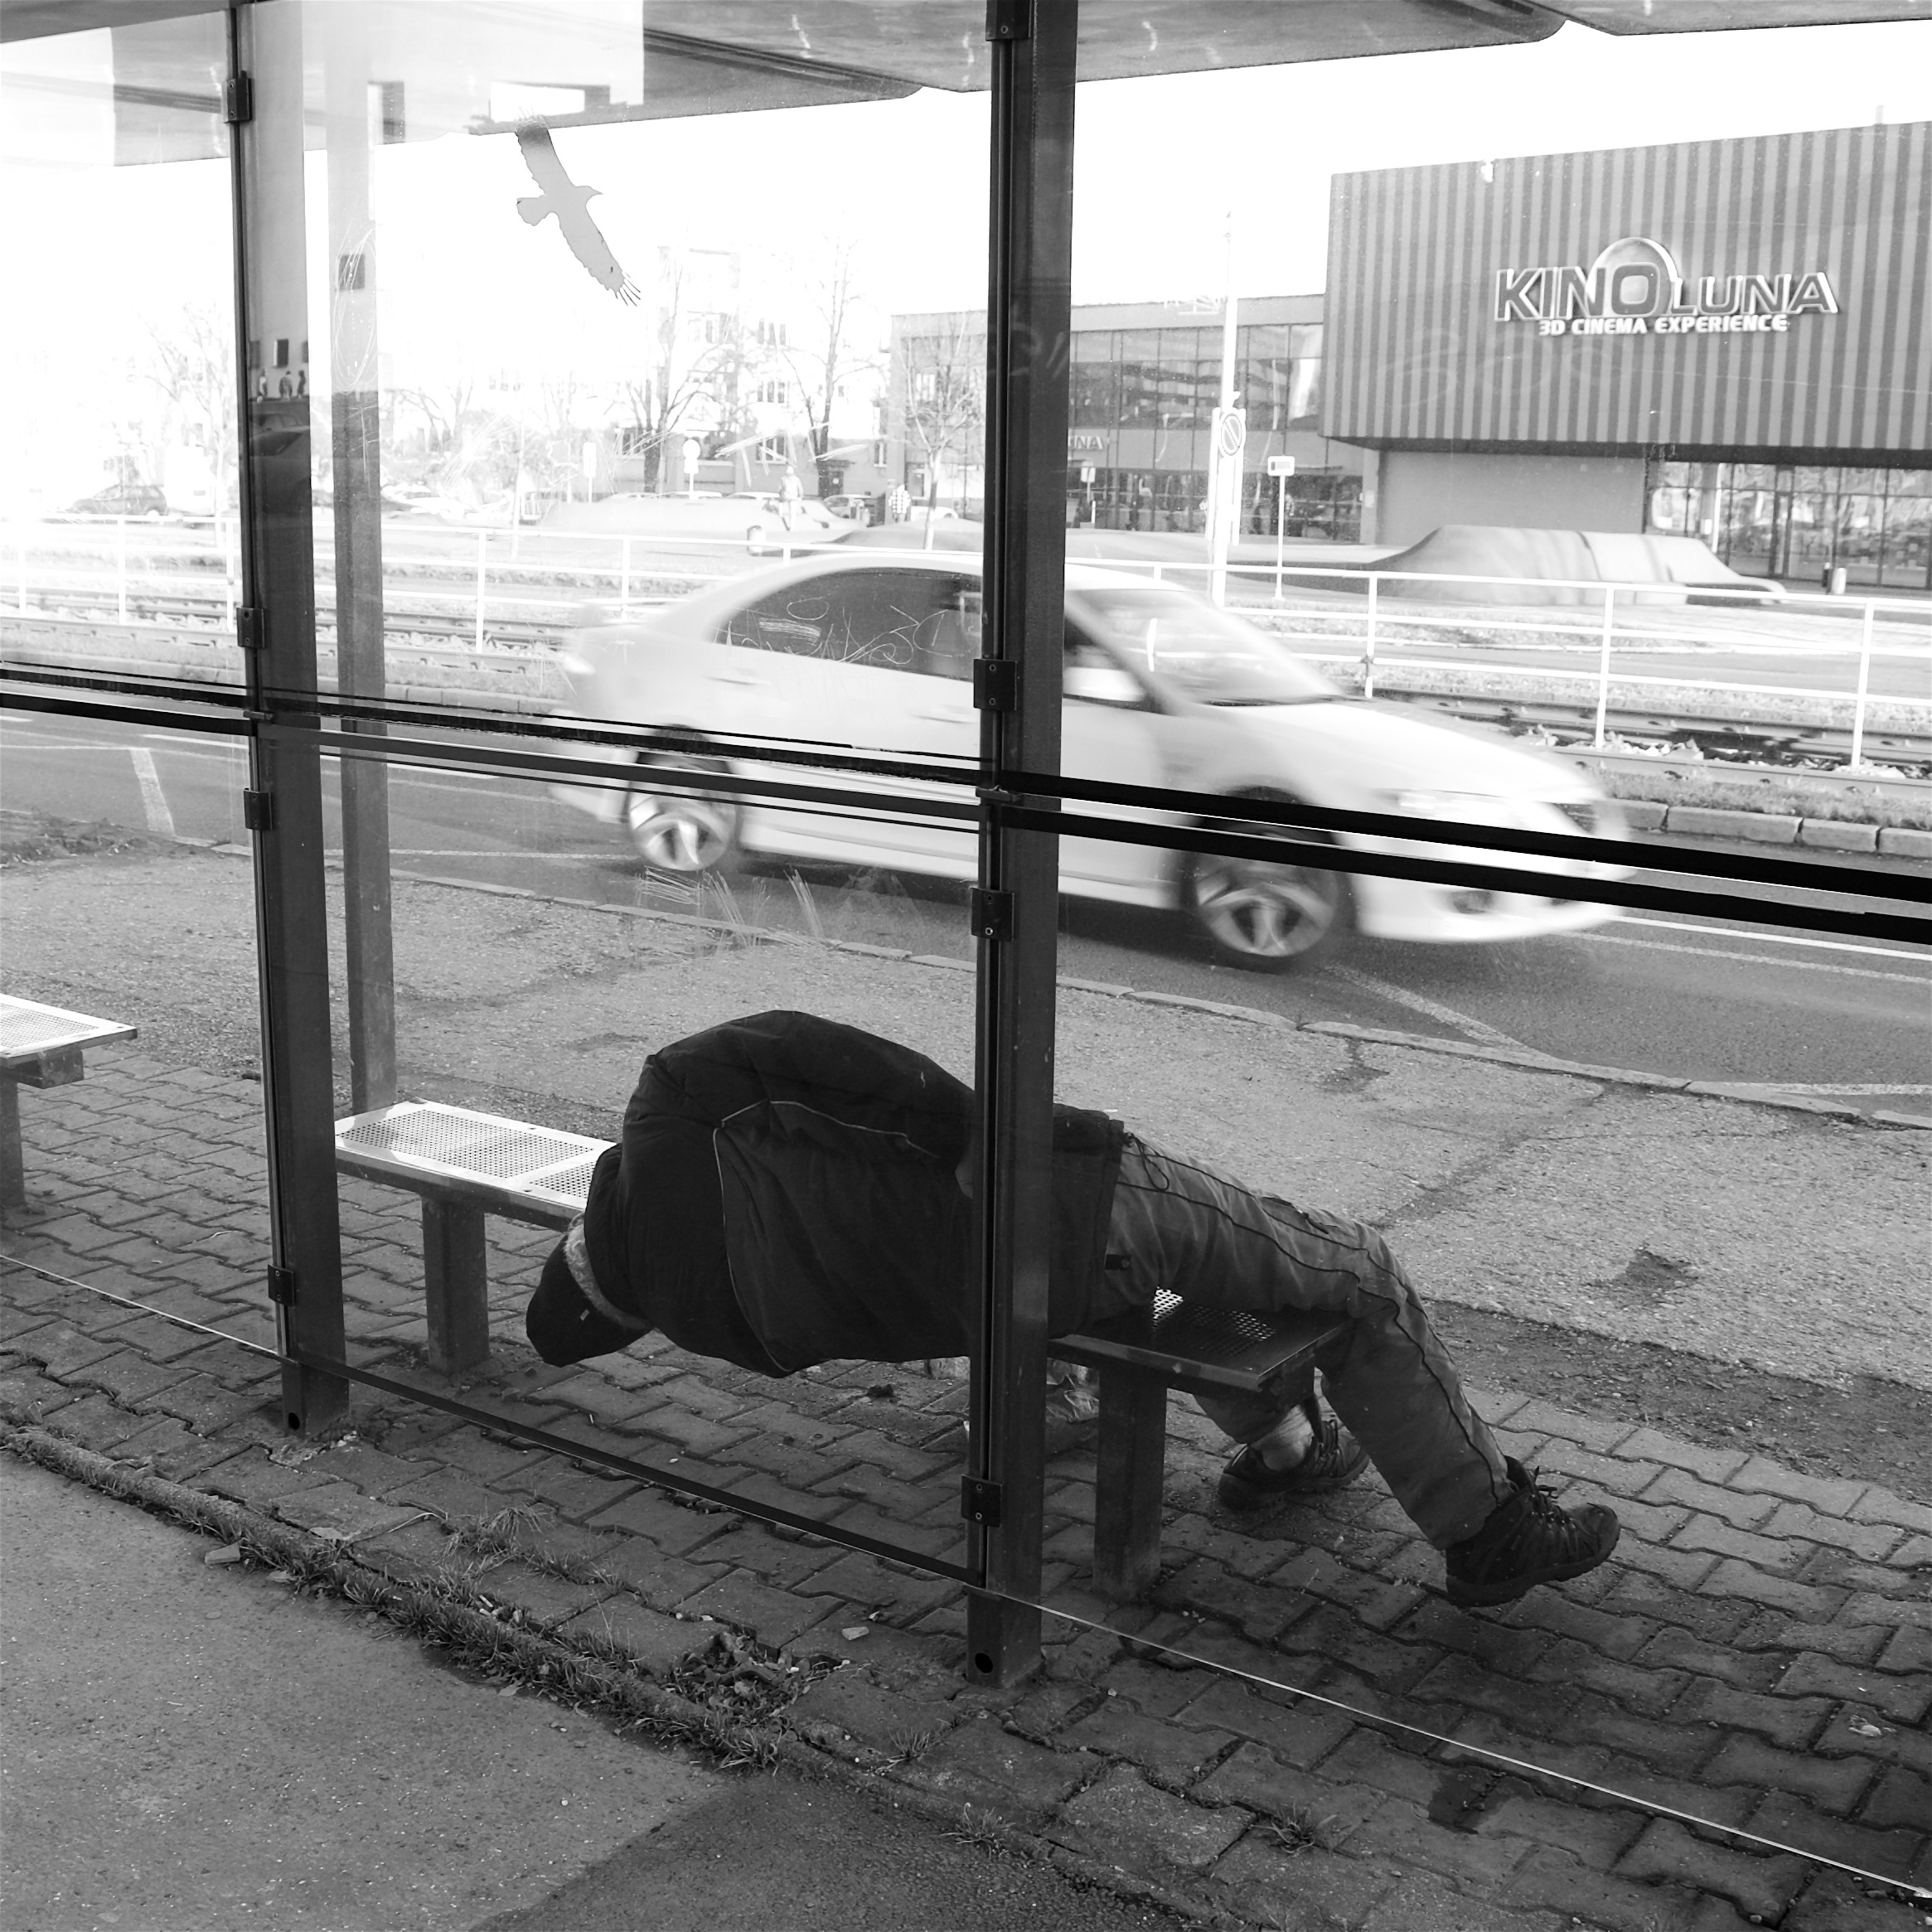
man, black and white, people, road, white, street, photography, social, sleeping, station, black, monochrome, infrastructure, photograph, image, shape, problems, homless, monochrome photography, human positions